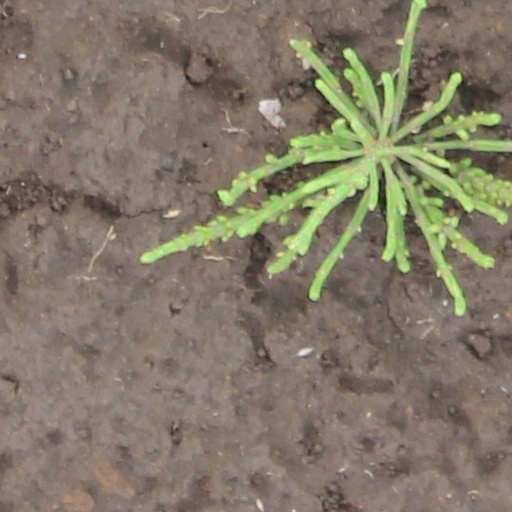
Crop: wheat